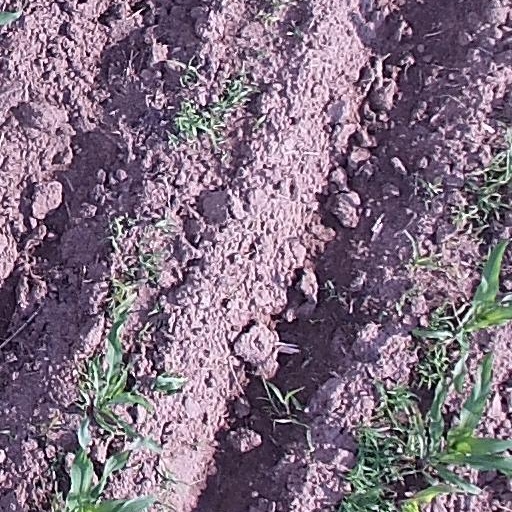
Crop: maize; corn